Xindian, Xiamen

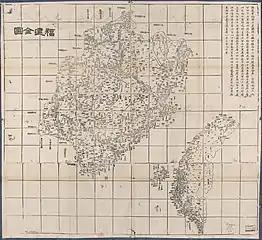
Liuwudian (written as )

In the lead up to the Battle of Kuningtou in 1949, PLA forces massed at Aotou (Ao-t'ou), Dadeng (Tateng) and Lianhe (Lienho) (then part of Nan'an County).